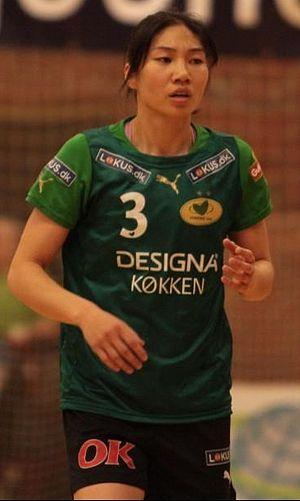
Le meilleur handballeur mondial de l'année est désigné chaque année par la Fédération internationale de handball depuis 1988. Cette récompense distingue simultanément un homme et une femme à la suite de leurs performances dans des compétitions internationales et nationales de handball.
Chao Zhai, née le 14 décembre 1971, est une ancienne joueuse chinoise de handball, évoluant au poste de demi-centre ou arrière gauche. Elle a été élue meilleure handballeuse du monde en 2002.